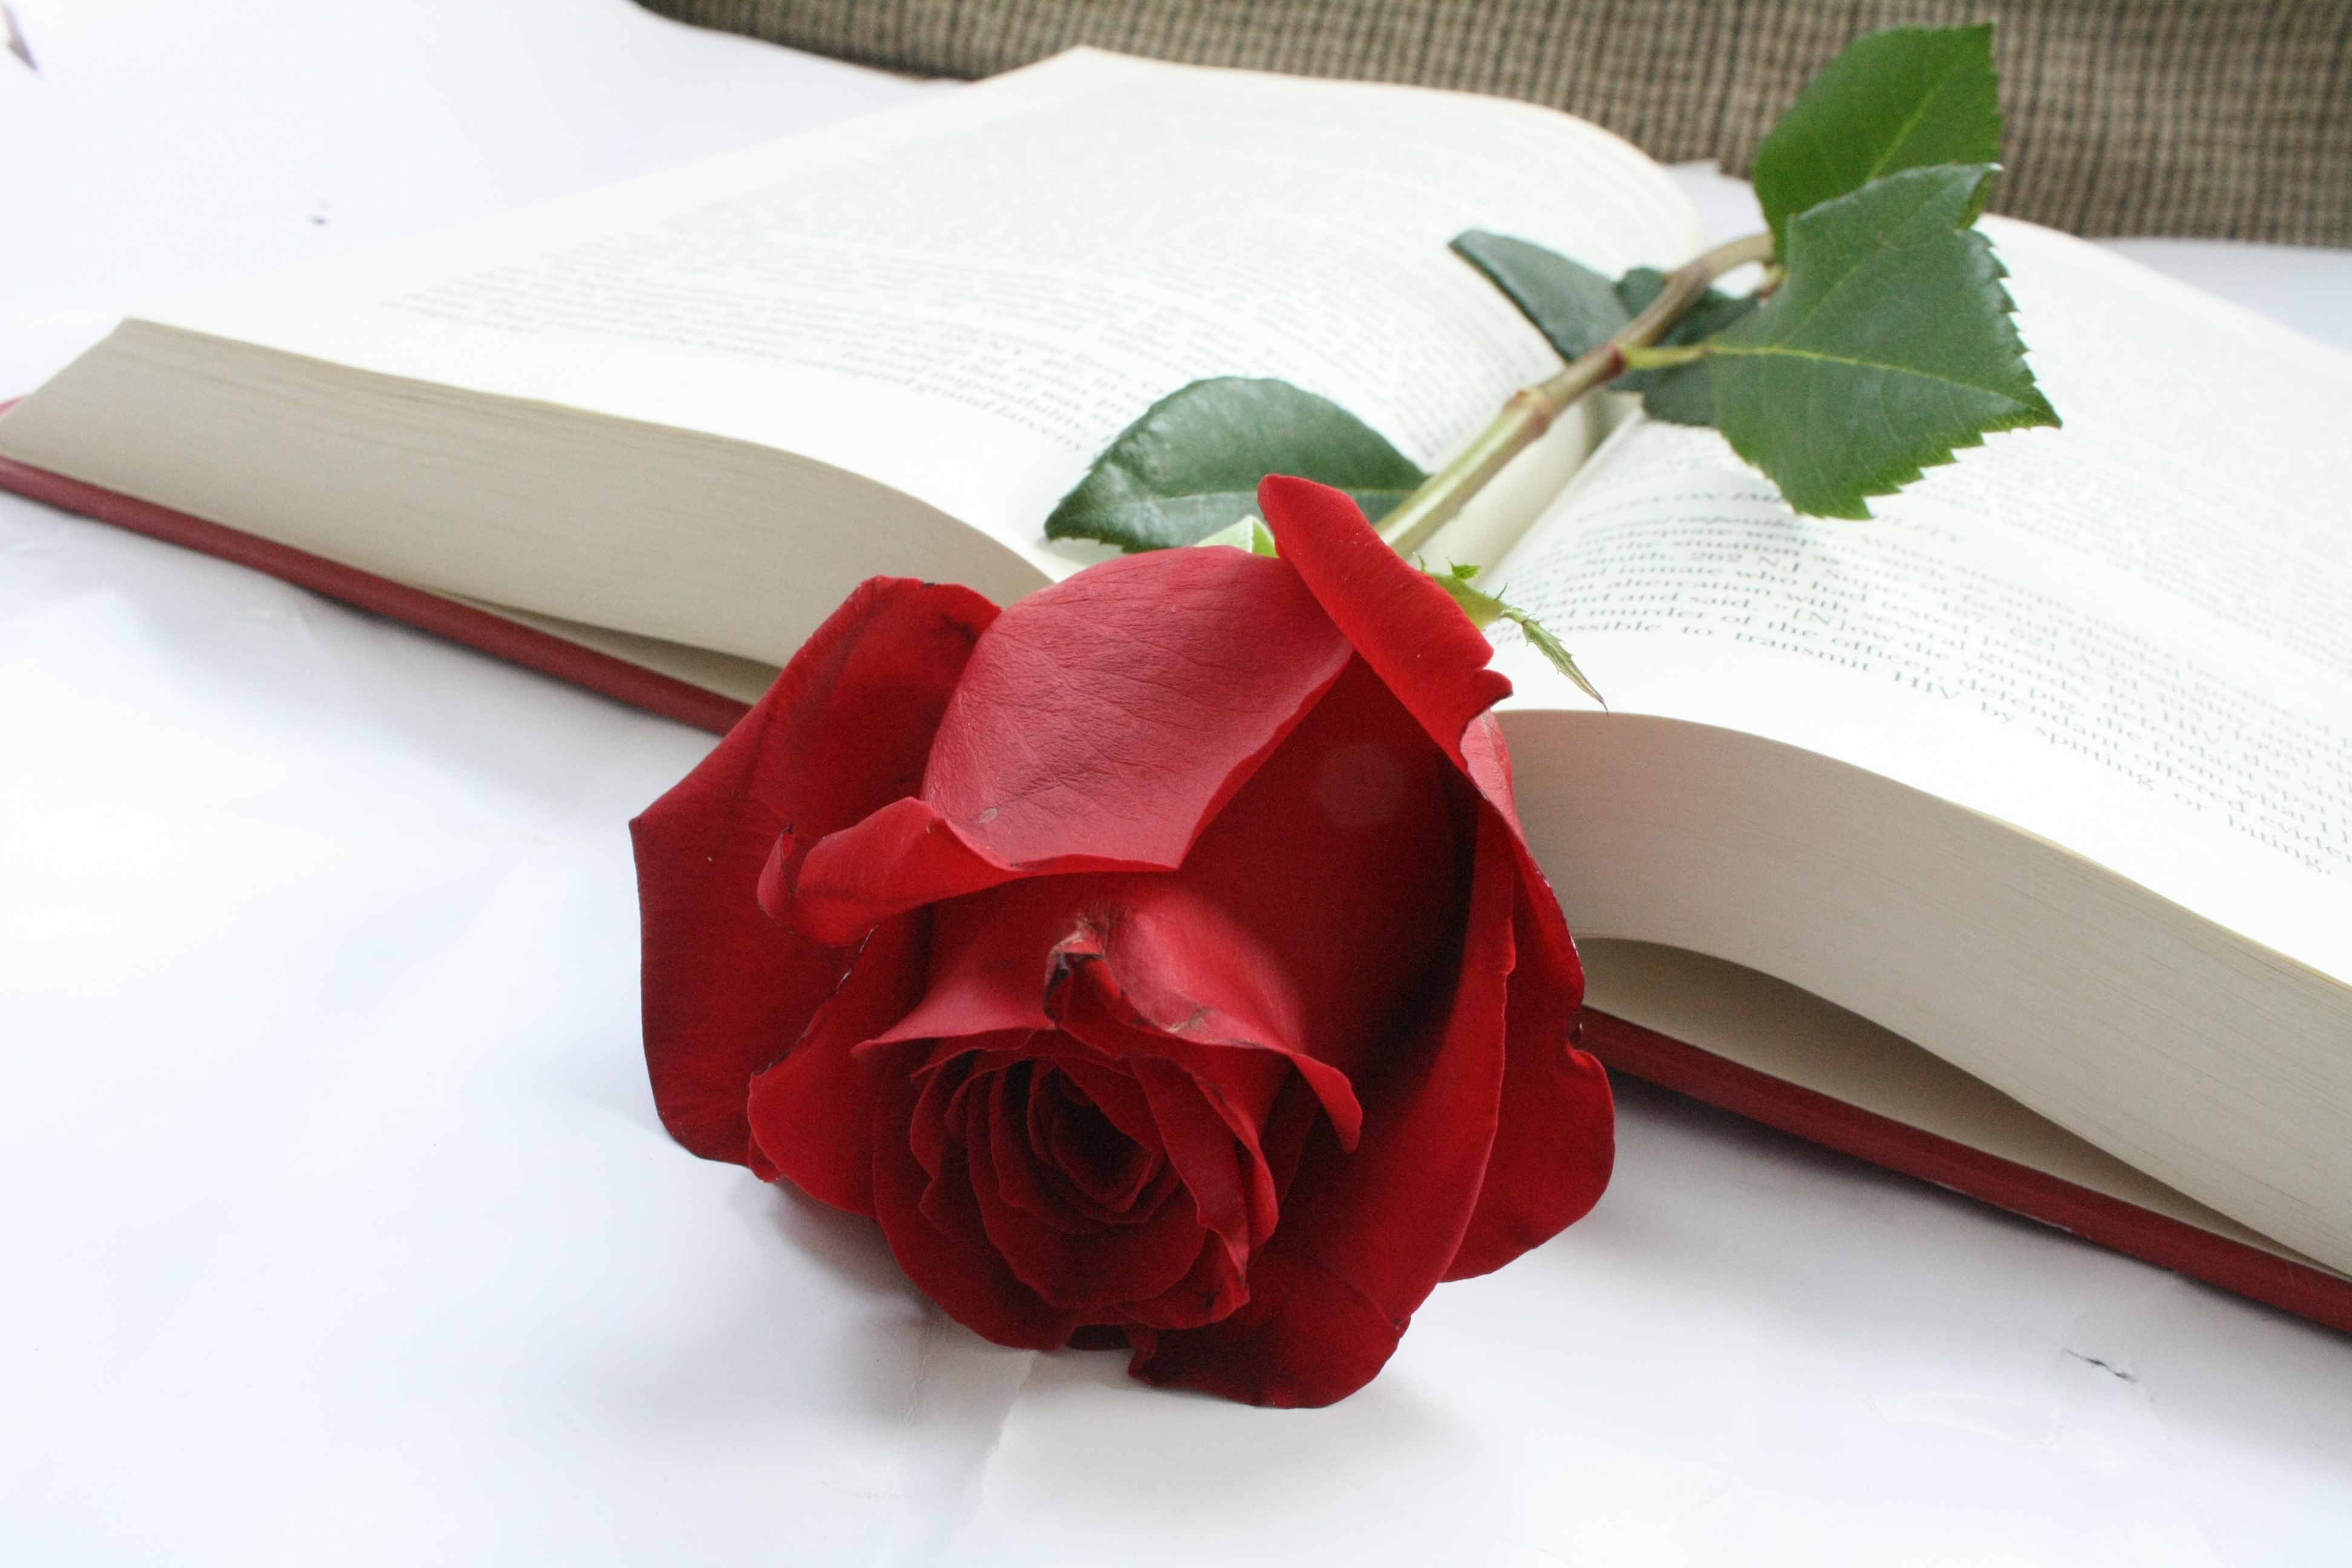
book, plant, flower, petal, rose, red, pink, words, flowering plant, flower bouquet, cut flowers, land plant, fashion accessory